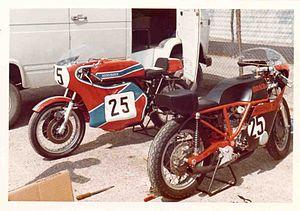
La première Bimota HB1, sur le circuit d'Imola en 1973
La HB1 est un modèle de motocyclette de la marque italienne Bimota.
Bimota est un constructeur italien de motos.